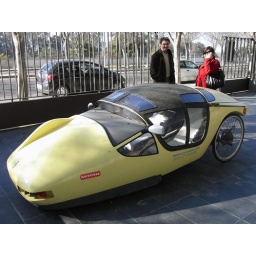
Electric car / 3 wheel bike under development in Seville